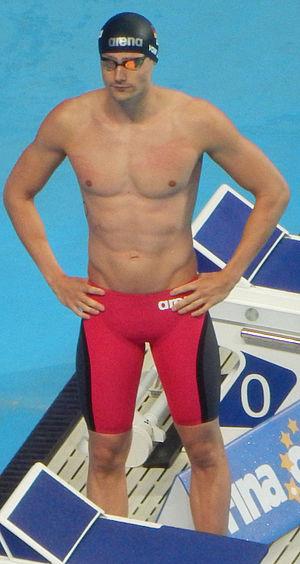
Christian vom Lehn est un nageur allemand, spécialiste de la brasse.